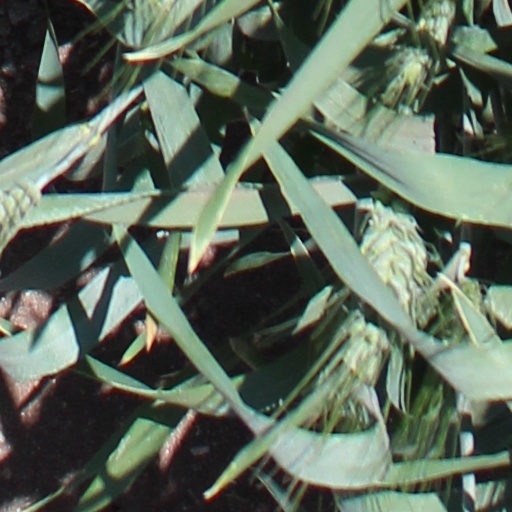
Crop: wheat